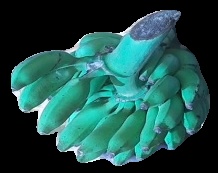
Variety: elakki-bale
Grade: grade3